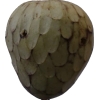
Label: cherimoya